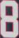
Number: 8